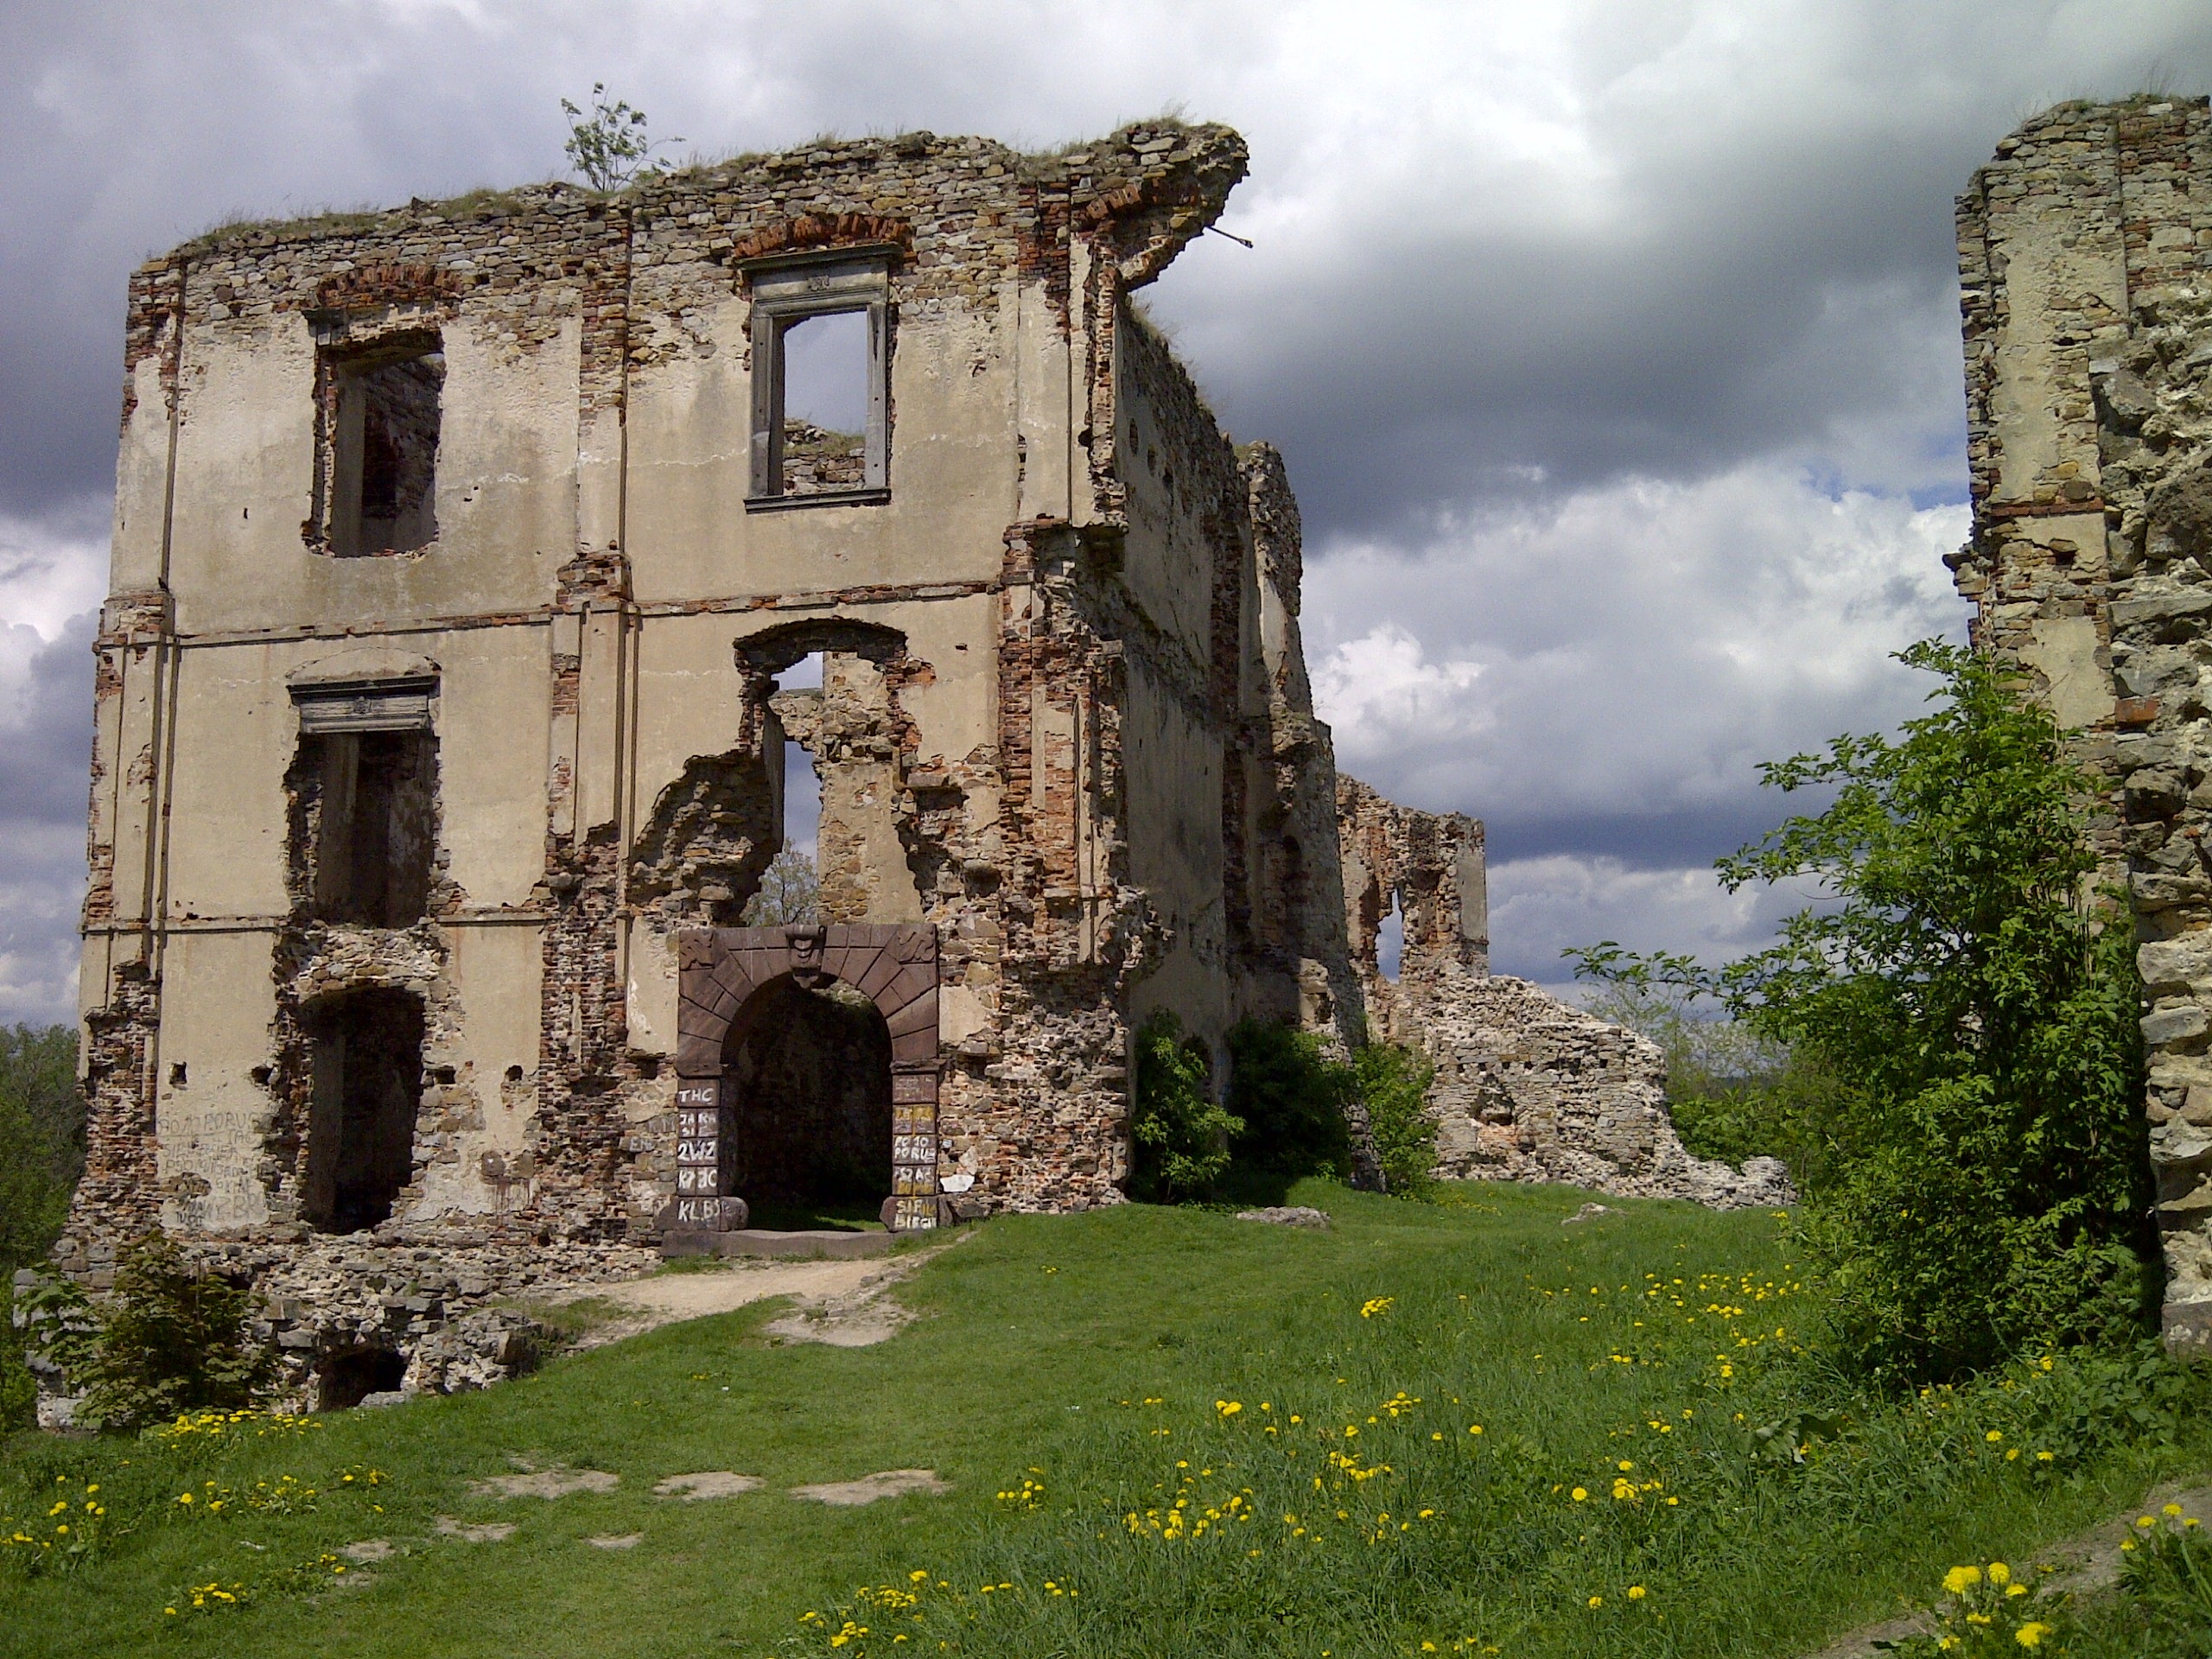
rock, architecture, town, building, chateau, old, village, europe, castle, chapel, fortification, ruin, place of worship, ruins, monastery, poland, history, abbey, estate, middle ages, rural area, ancient history